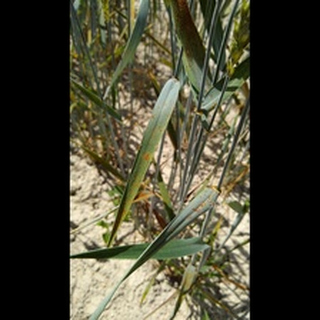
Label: wheat_brown_rust